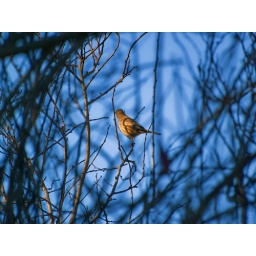
bird in the tree